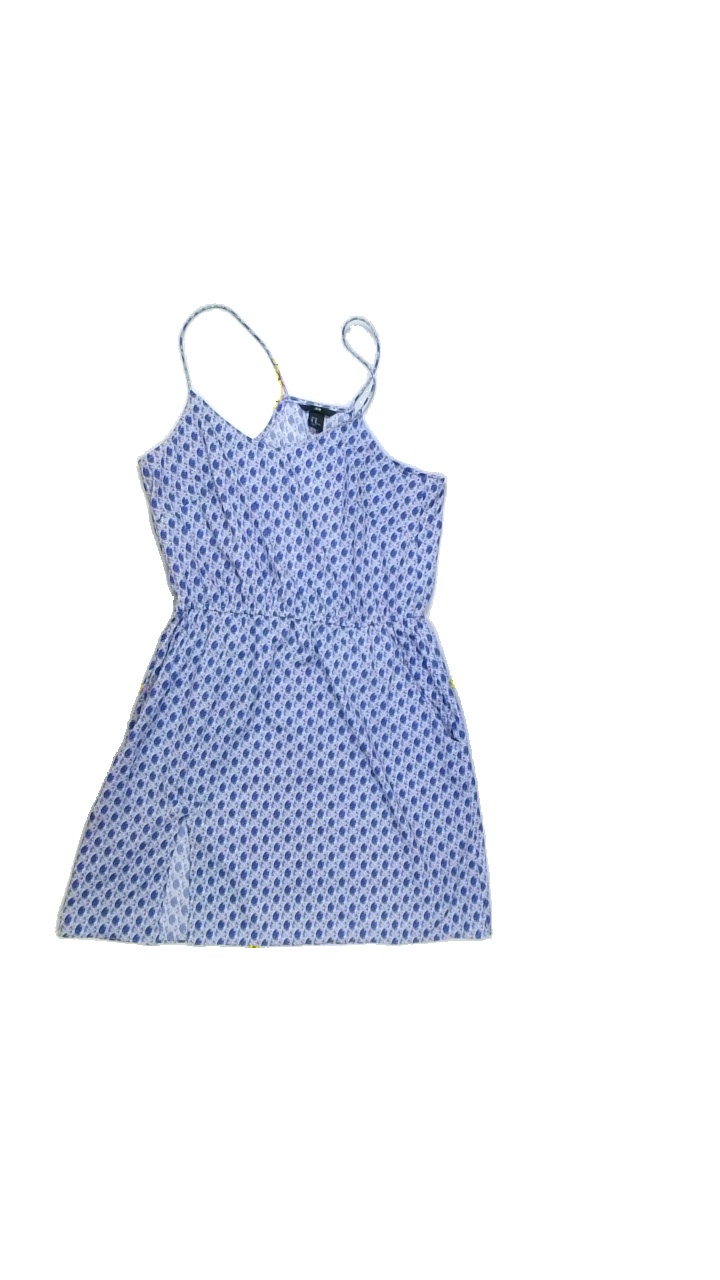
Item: Dress (Ladies)
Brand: H&m
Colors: Blue, White
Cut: Regular, C-collar
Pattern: Geometric print
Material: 100%viscose
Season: All
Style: No trend
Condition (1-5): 5
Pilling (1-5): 5
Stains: No
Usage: Reuse
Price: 50-100